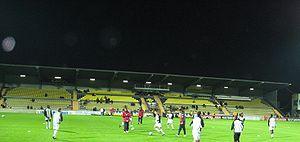
Cet article présente une liste des principaux stades de football en Belgique, classé par capacité. La liste ne comprend que les stades ayant une capacité d'au moins 10 000 places.